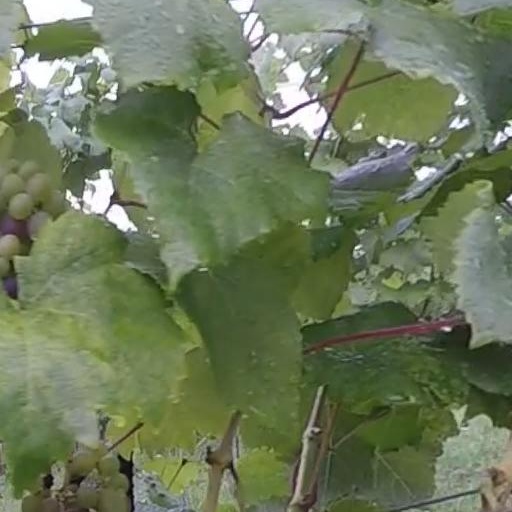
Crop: grape